Mahabodhi Temple

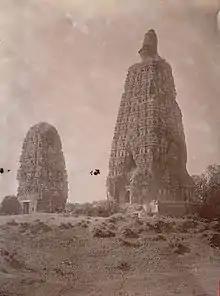

From the eleventh-century onwards, patronage increased from countries like Tibet, China, Sri Lanka and Burma. King Kyansittha sent the first Burmese expedition to the Mahabodhi Temple during this period. Three additional missions also took place up to the fourteenth century. The purpose of these missions seems to have been to carry out repairs on the temple structure while also sending gifts among which were musical instruments. Donations also came from non-royal sources. So far, five Chinese inscriptions have been found at the temple complex which records gifts by Chinese monks in the eleventh century. One of these monks stated in their inscription that they were sent on behalf of the Song Emperor. Local polities like the Pithipatis of Magadha who were based in Bodh Gaya also played a role in patronising the temple.